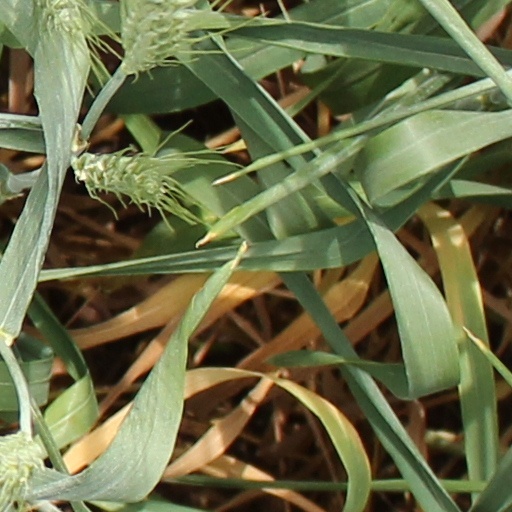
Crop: wheat